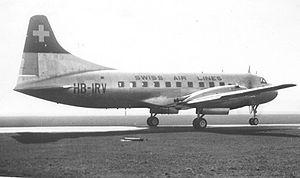
Le Convair 240 est un avion de transport commercial moyen-courrier américain produit en série entre 1947 et 1956. Il est l'un des premiers appareils conçus après la Seconde Guerre mondiale à prétendre à la succession du Douglas DC-3, mais n’y parvint pas plus que ses concurrents. Il connut pourtant, avec ses dérivés, un succès remarquable et une longévité exceptionnelle après remotorisation.
Swissair était la compagnie aérienne nationale suisse. Elle a été fondée en 1931 par Balz Zimmermann et par le pionnier de l’aviation Walter Mittelholzer. SAirGroup fait faillite le 2 octobre 2001 et cesse son activité en mars 2002. La compagnie arborait la croix suisse comme marque distinctive.